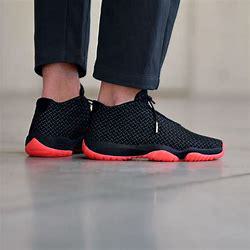
Brand: Jordan
Model: Future